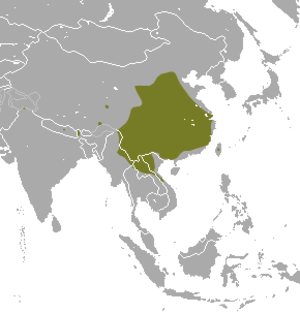
Cette liste commentée recense la mammalofaune de l'Inde et des îles asiatiques appartenant à l'Inde par genre, famille et ordre.